Digulleville

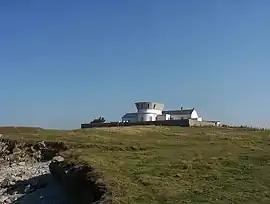
Jardeheu semaphore station, on Jardeheu point, bought by the town in 2005

Digulleville is a former commune in the Manche department in north-western France. On 1 January 2017, it was merged into the new commune La Hague.